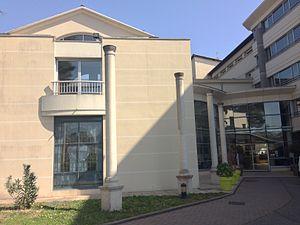
Valpré-Lyon ou institut missionnaire de l’Assomption de Lyon-Écully ou château de Valpré, est un domaine de 6 hectares situé à Écully et sur lequel se trouve un château datant originellement de 1680 mais reconstruit en 1870. Le lieu est acheté en 1947 par les Augustins de l'Assomption et constitue entre autres un hôtel et un centre d'accueil d'entreprises.